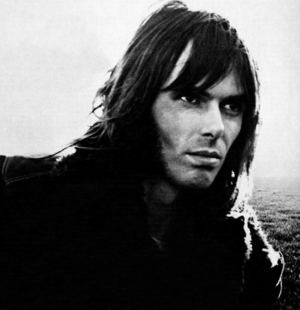
Nicky Hopkins était un pianiste et organiste britannique né le 24 février 1944 à Londres et mort le 6 septembre 1994 à Nashville.